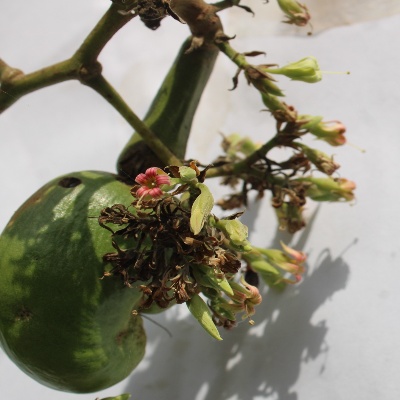
Crop: Cashew
Condition: healthy